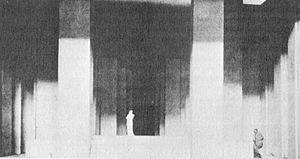
La production d'Hamlet de William Shakespeare par le théâtre d'art de Moscou, en 1911 et 1912, avec deux des hommes de théâtre les plus influents du XXᵉ siècle, Edward Gordon Craig et Constantin Stanislavski, est fondamentale, aussi bien dans l'histoire des mises en scène d'Hamlet que dans celle du théâtre du XXᵉ siècle.